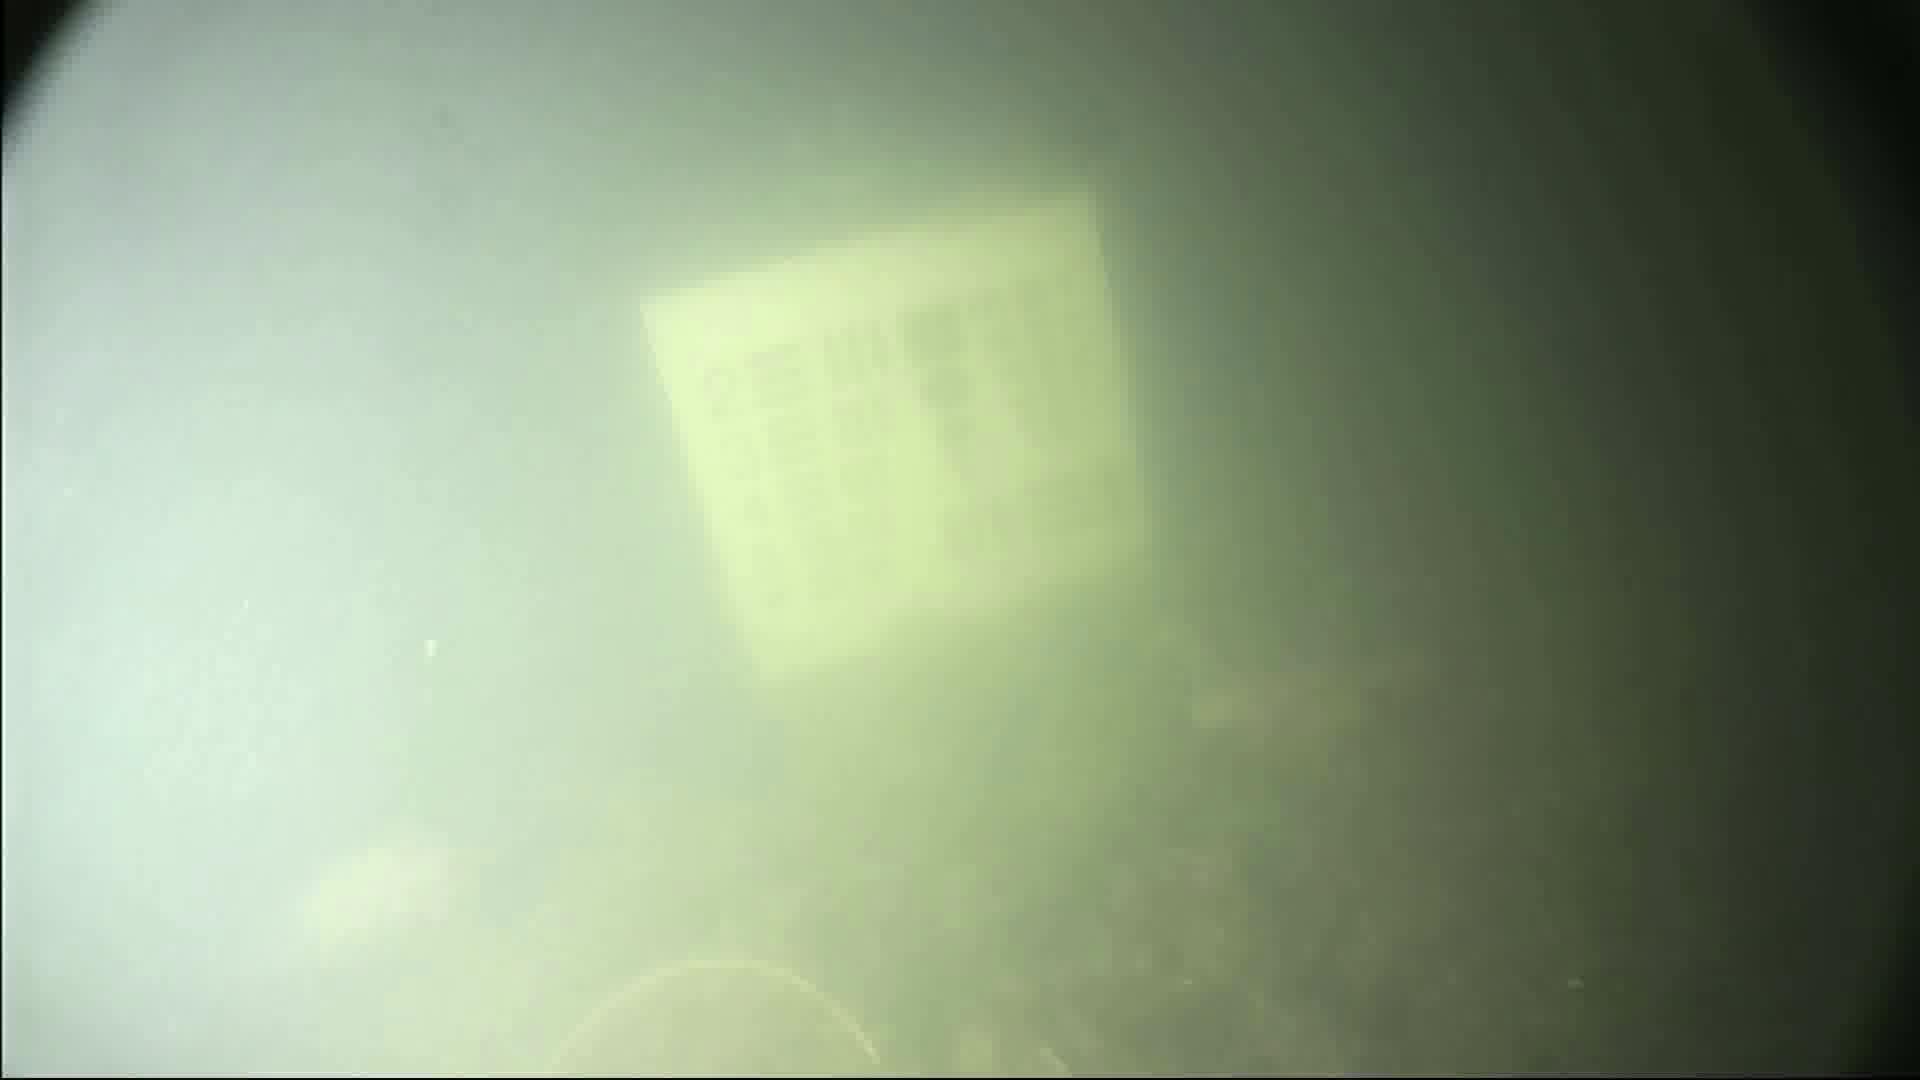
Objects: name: fish